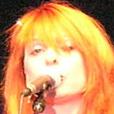
Age: 41